Prestressed structure

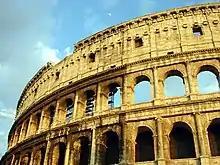
Naturally precompressed exterior wall of Colosseum, Rome

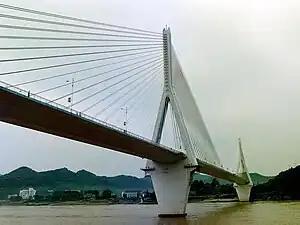
Cable-stayed prestressed concrete bridge over Yangtze river

In structural engineering, a prestressed structure is a load-bearing structure whose overall integrity, stability and security depend, primarily, on "prestressing": the intentional creation of permanent stresses in the structure for the purpose of improving its performance under various service conditions.